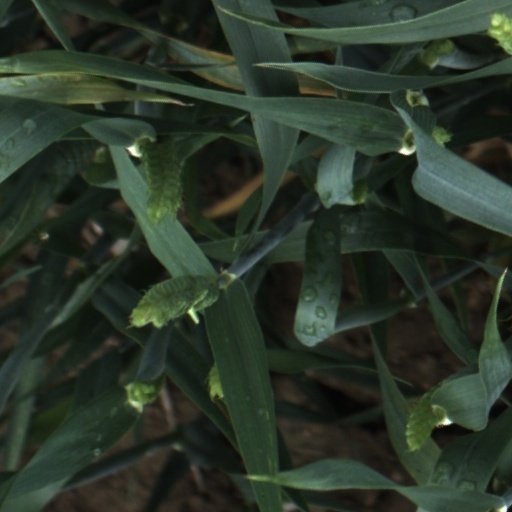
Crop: wheat